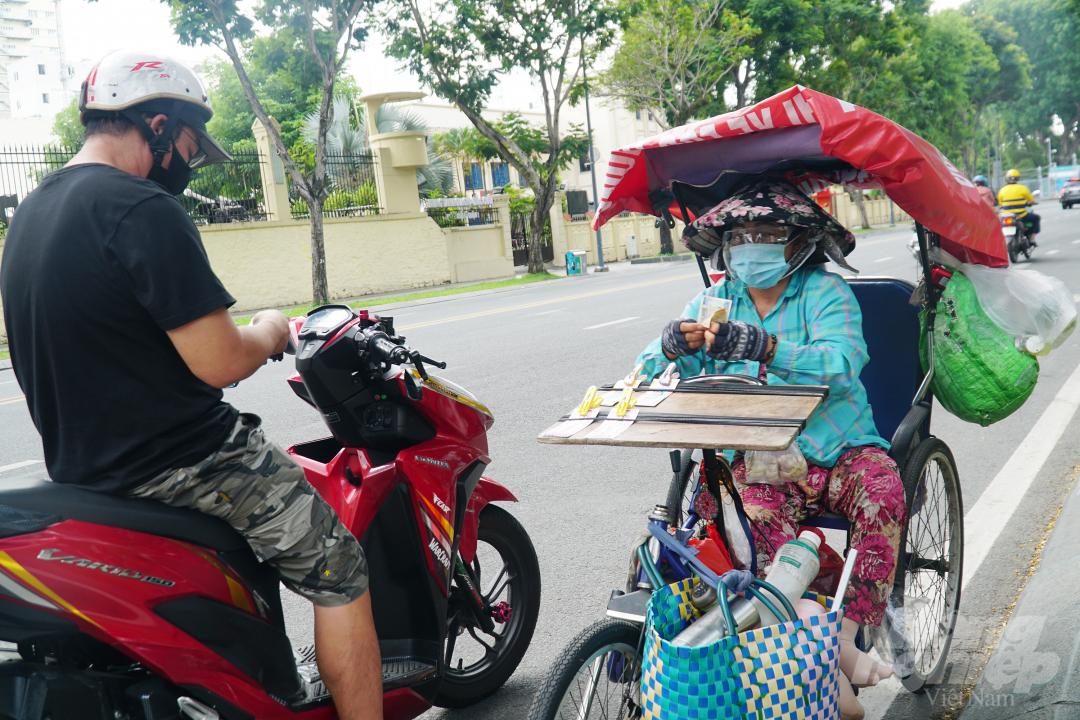
có một người phụ nữ đang ngồi trên chiếc xe lăn